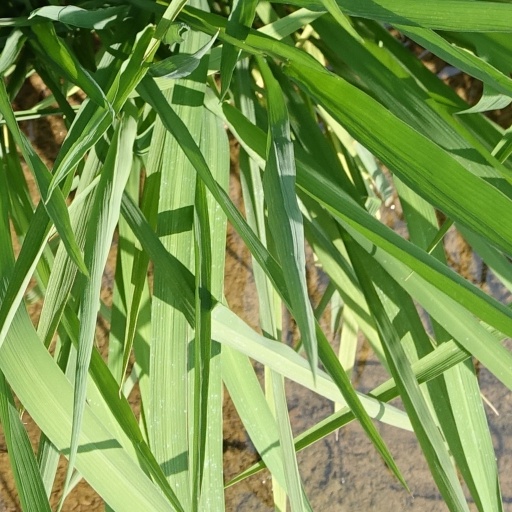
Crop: rice